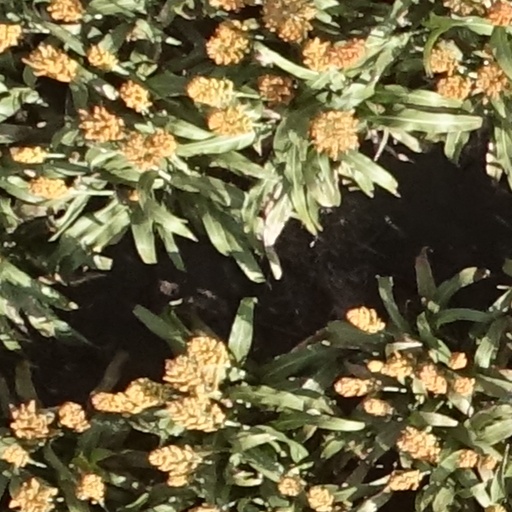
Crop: sorghum